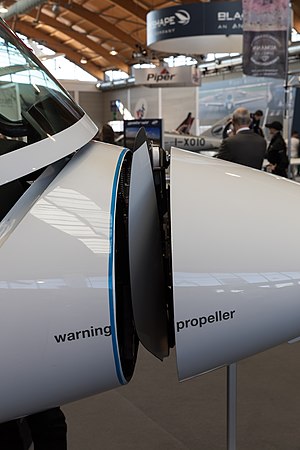
Foldepropel
Stemme S12 foldepropel
Foldepropel er en fællesbetegnelse for nogle propeller til sejlbåde, der under drift kan ændres således, at de minimerer modstanden i vandet under sejlads for sejl. Foldepropeller kan opdeles i tre forskellige typer, med hver sine fordele. Typerne er: Den traditionelle foldepropel, den kantstillende propel og den automatisk justerende propel.